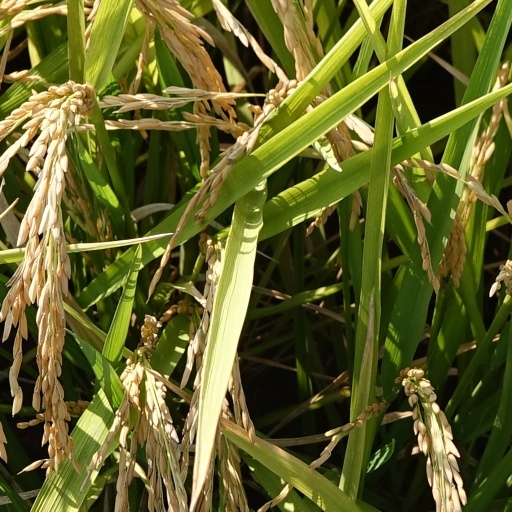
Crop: rice